Silver certificate (Cuba)

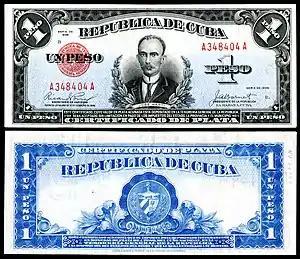
República de Cuba, one silver peso (1936)

The legal foundation for the issuance of Cuban silver certificates began with a Cuban law passed on 10 May 1933 that authorized the production of $6,000,000 in silver pesos in order to back an equal number of silver certificates. On 11 December 1933, the Cuban government had announced that it planned to issue a total of $17,000,000 in silver certificates.